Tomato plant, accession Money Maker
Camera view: bottom (45 deg); turntable rotation: 120 degrees
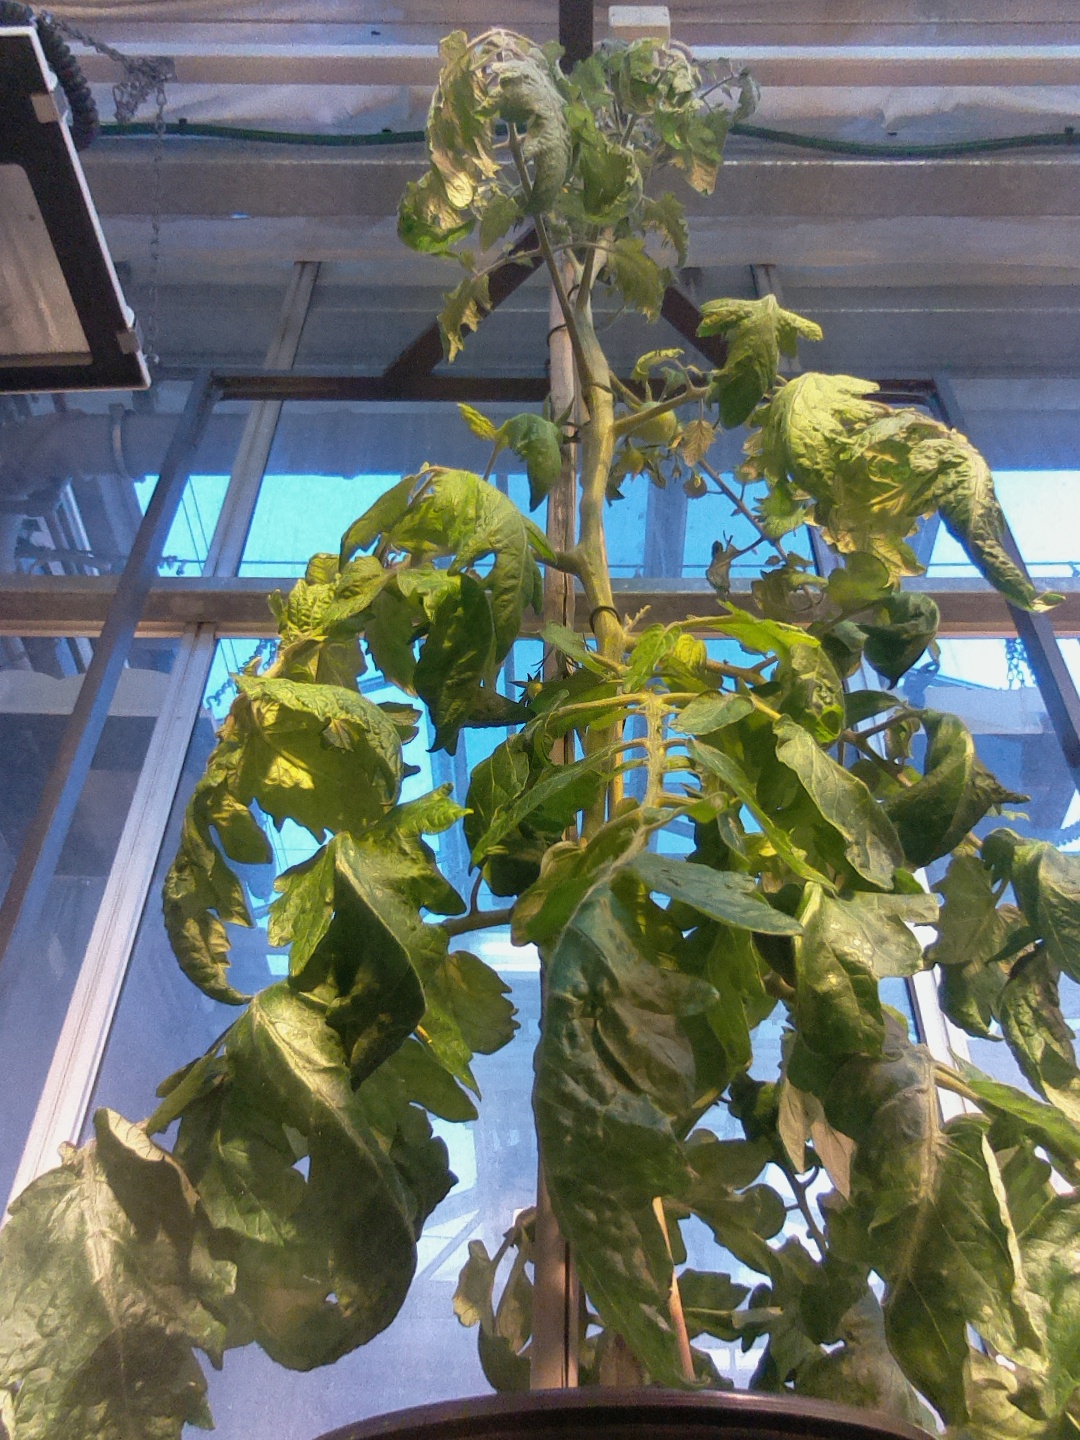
BBCH growth stage 72: 20%-30% of final fruit size